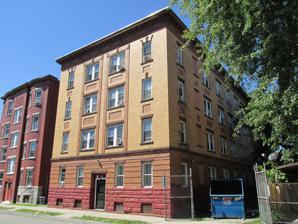
Building: Laurel Hall
Country: United States of America
Year built: 1914
United States historic place Laurel Hall U.S. National Register of Historic Places Laurel Hall Show map of Massachusetts Show map of the United States Location Springfield, Massachusetts Coordinates 42°6′36″N 72°35′57″W / 42.11000°N 72.59917°W / 42.11000; -72.59917 Area Less than one acre Built 1914 Architect Bruno Wozny Architectural style Classical Revival NRHP reference No. 87000355 Added to NRHP March 6, 1987 Laurel Hall is a historic apartment house at 72—74 Patton Street in Springfield, Massachusetts , USA. Built in 1914, it is one of a small number of apartment houses built on the north side of the city's downtown area in the 1910s and 1920s. The building underwent a major rehabilitation and renovation in the 1980s. It was listed on the National Register of Historic Places in 1987. Description and history Laurel Hall stands on the north side of Patton Street, between Main and Dwight Streets just north of Interstate 291 . Now predominantly a commercial area, it was a tree-lined residential street when Laurel Hall and the adjacent Ethel Apartment House were built in the 1910s. It is a four-story Classical Revival structure, built using yellow brick (in light and dark shades), with brownstone trim and a decorated metal cornice. The ground floor begins with a half-story of rusticated brownstone, and continues with dark yellow brick with recessed spacing every few rows to provide horizontal emphasis. A brownstone belt-course separates the first floor from those above. Recessed panels of dark brick are set between the windows of the 2nd through 4th floors, and there are vertical dark brick pilasters framing the central bays. Windows are trimmed with brownstone lintels and sills. The building was built in 1914 for a real estate agent, and was designed by Bruno Wozny , a German immigrant. The building houses sixteen units, which were in its early years occupied by working-class people. Occupancy and the building's condition declined during the 1960s, when the area became a subject of urban renewal. The interior suffered from neglect and vandalism, and has been completely modernized. See also Ethel Apartment House , 70 Patton Street National Register of Historic Places listings in Springfield, Massachusetts National Register of Historic Places listings in Hampden County, Massachusetts References